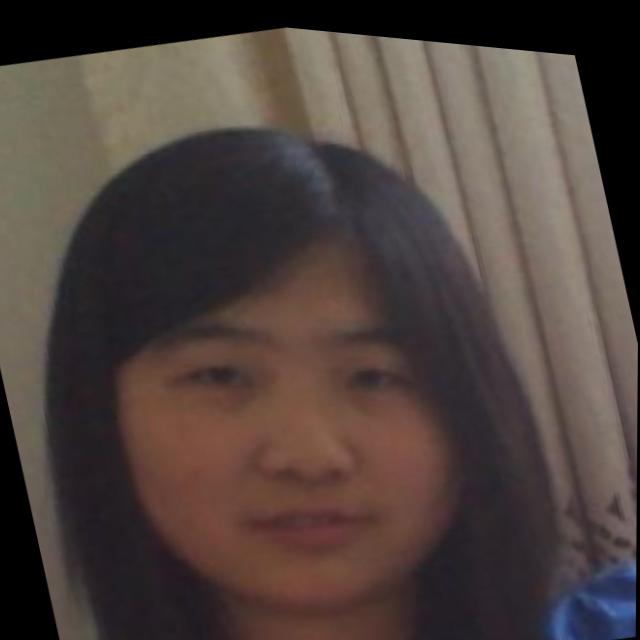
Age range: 21-44